Maritime history of California

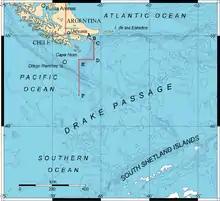
Drake Passage showing the boundary points A, B, C, D, E and F accorded by the Treaty of Peace and Friendship of 1984 between Chile and Argentina

Wider than Panama, the Nicaragua route had the advantage of the easily navigated San Juan River and Lake Nicaragua with only a short excursion to the Pacific. By 1851 trips by steamship to Panama and Nicaragua from New York, Philadelphia, Boston and New Orleans were about long and took about two weeks by steamship. Commodore Cornelius Vanderbilt established a route through Nicaragua in 1850 that would shorten the water distance between New York and San Francisco by nearly 500 miles (800 km). The route was by paddle steamer to the San Juan River in Nicaragua and then up the river by small steamboat or native craft to Lake Nicaragua. After transiting the lake by small boat the travelers could exit and take a stagecoach or mule ride to San Juan del Sur or other city in the Pacific side of Nicaragua. From there it was a short steamer ride to San Francisco after steamship lines were established. By early 1852 Vanderbilt was employing seven steamers and offering serious competition to the Panama route.